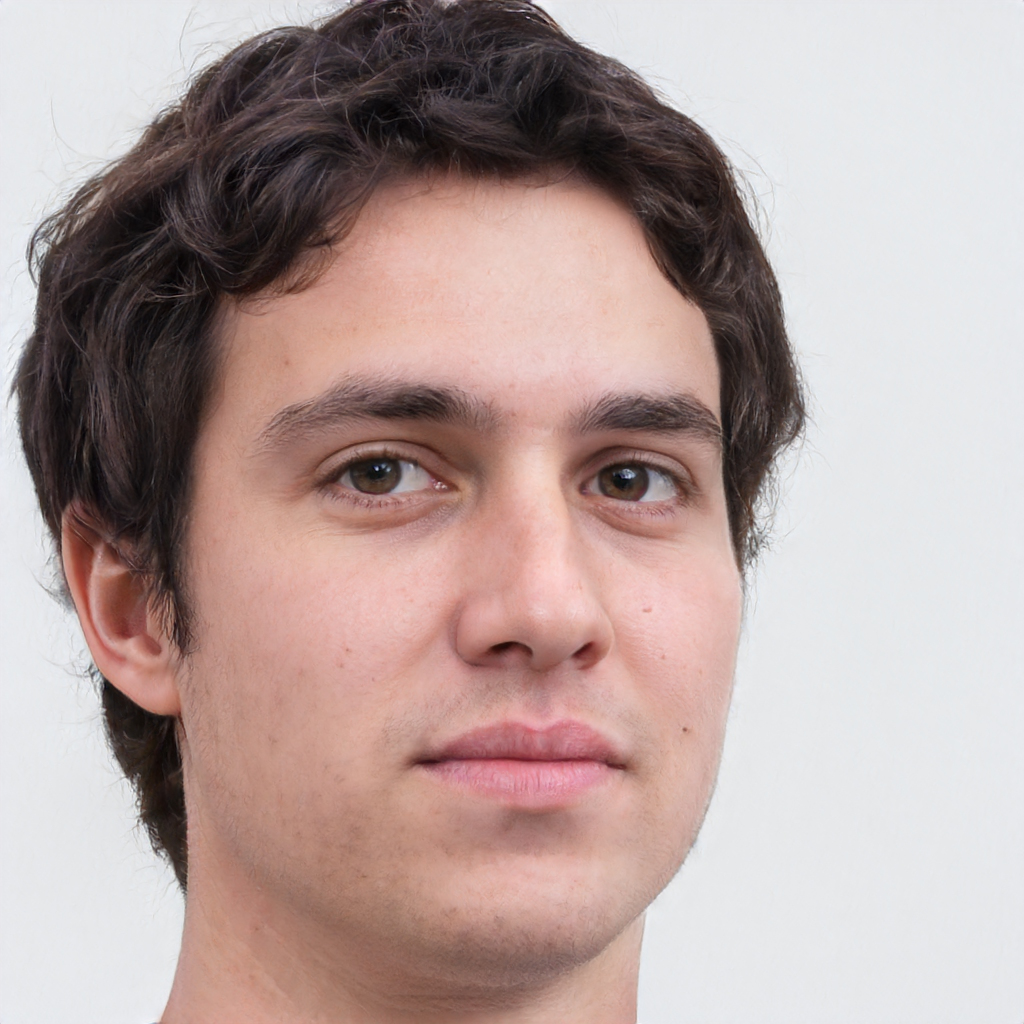
Gender: Male